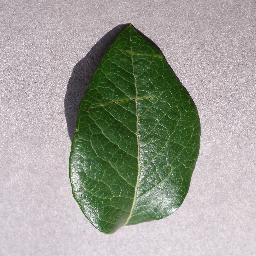
Label: Blueberry___healthy